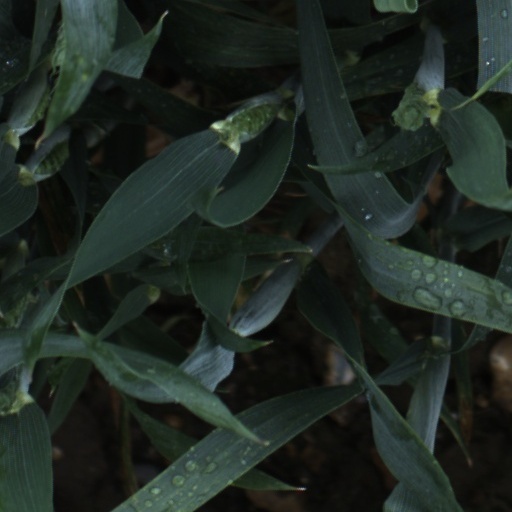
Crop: wheat